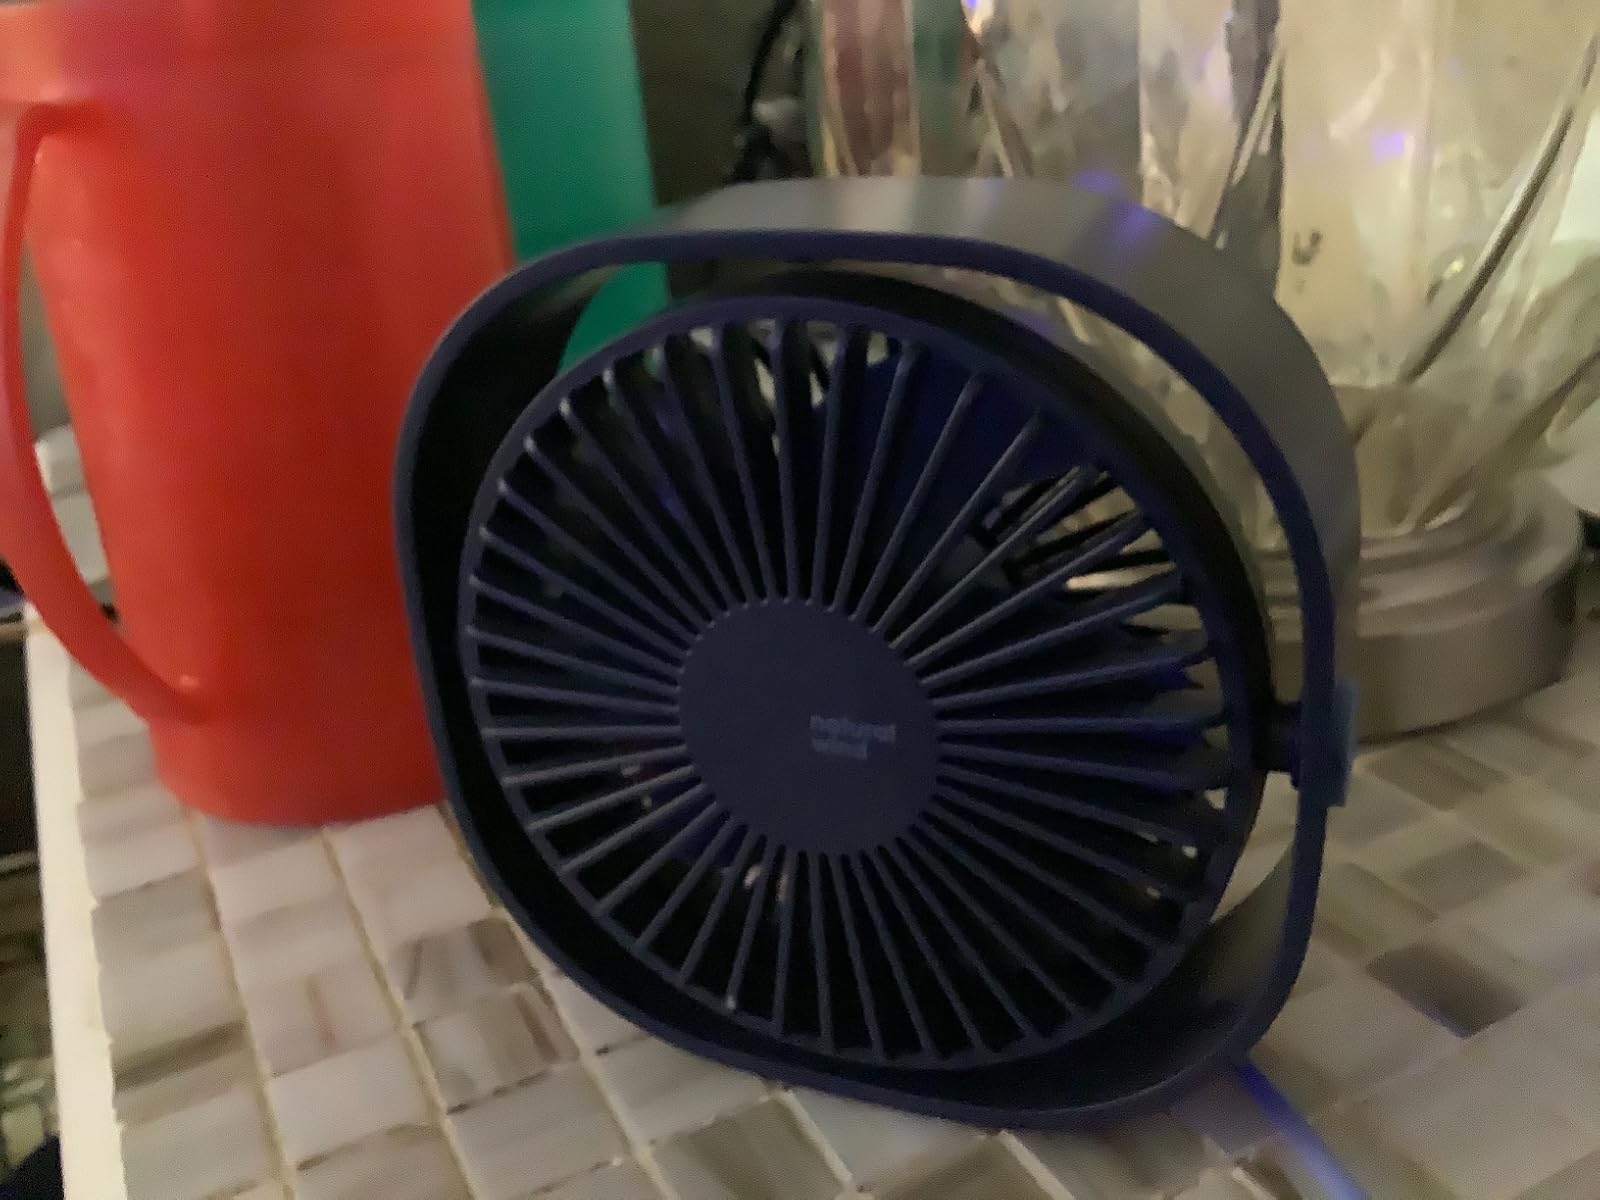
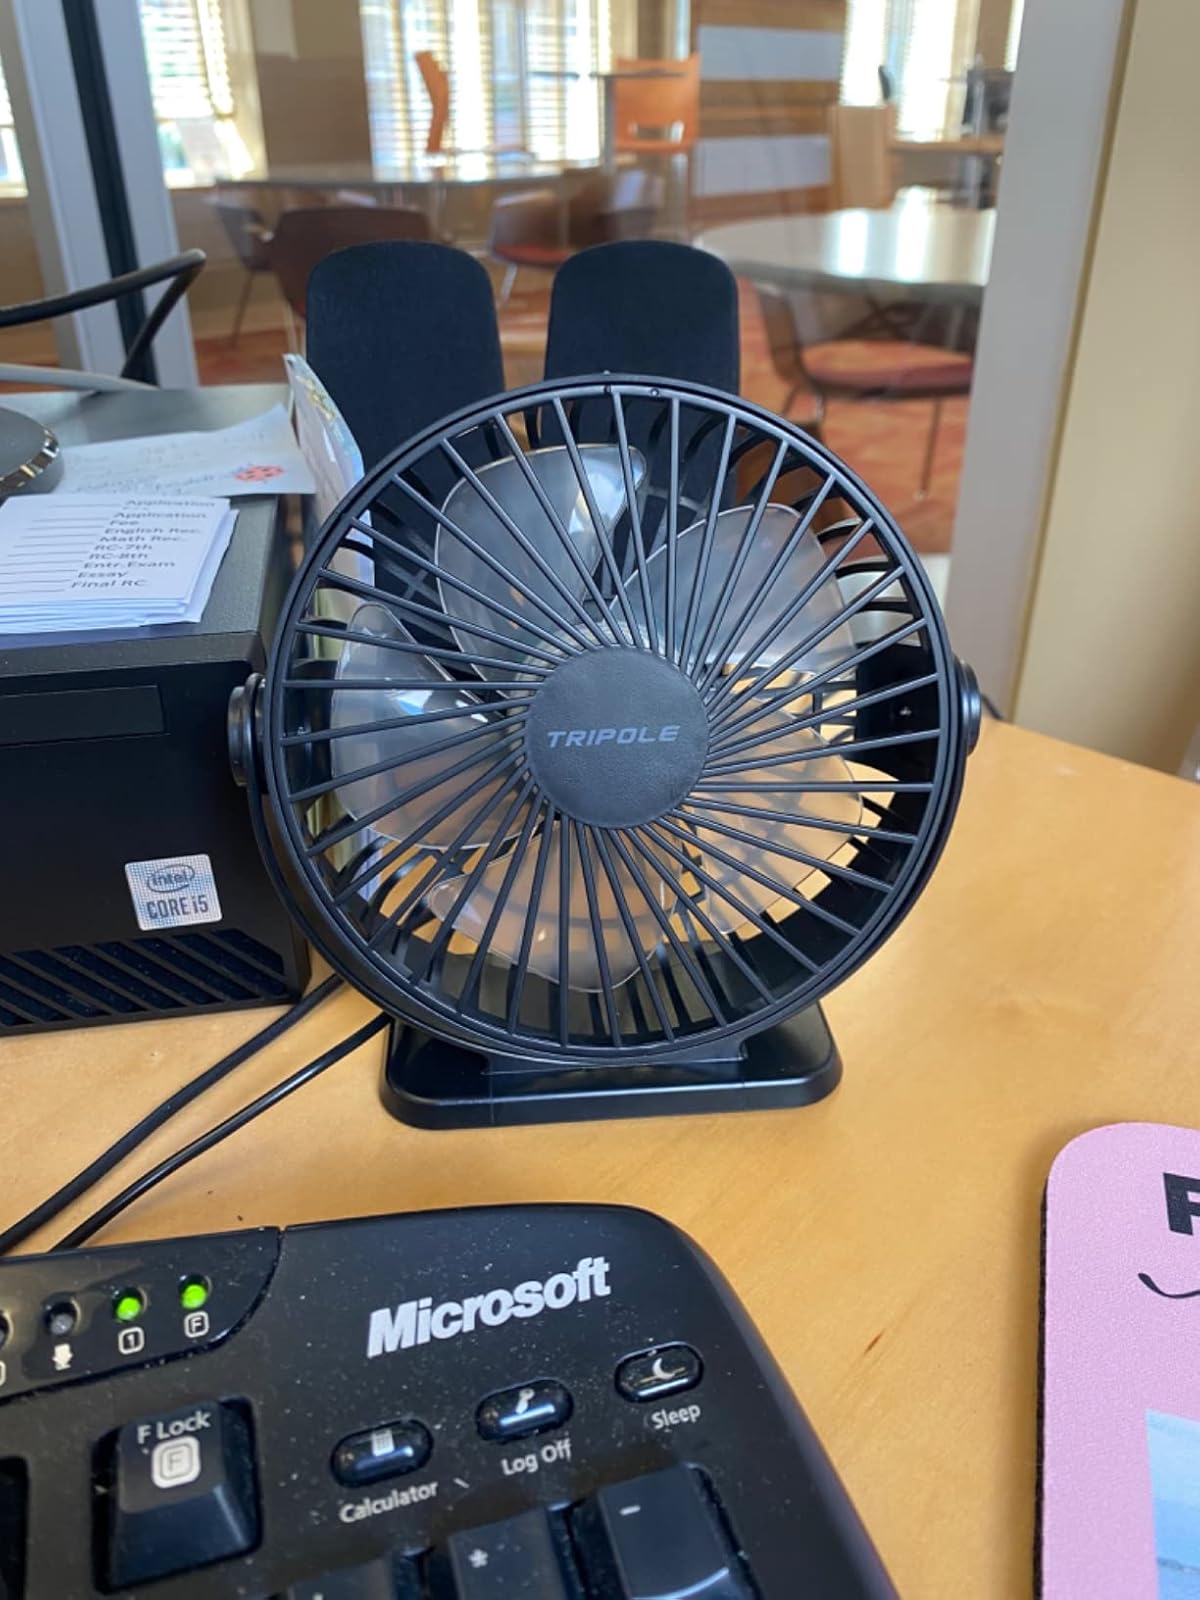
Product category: fan
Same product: no